Priya Ramani

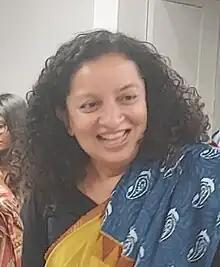
Priya Ramani in Bangalore

Priya Ramani is an Indian journalist, writer, and editor. In October 2018, during the Me Too movement in India, Ramani alleged sexual harassment against now-former Minister of State for External Affairs M.J. Akbar, and in February 2021, Ramani was acquitted in the criminal defamation case Akbar had filed against her. In October 2020, Ramani co-created the India Love Project on Instagram.